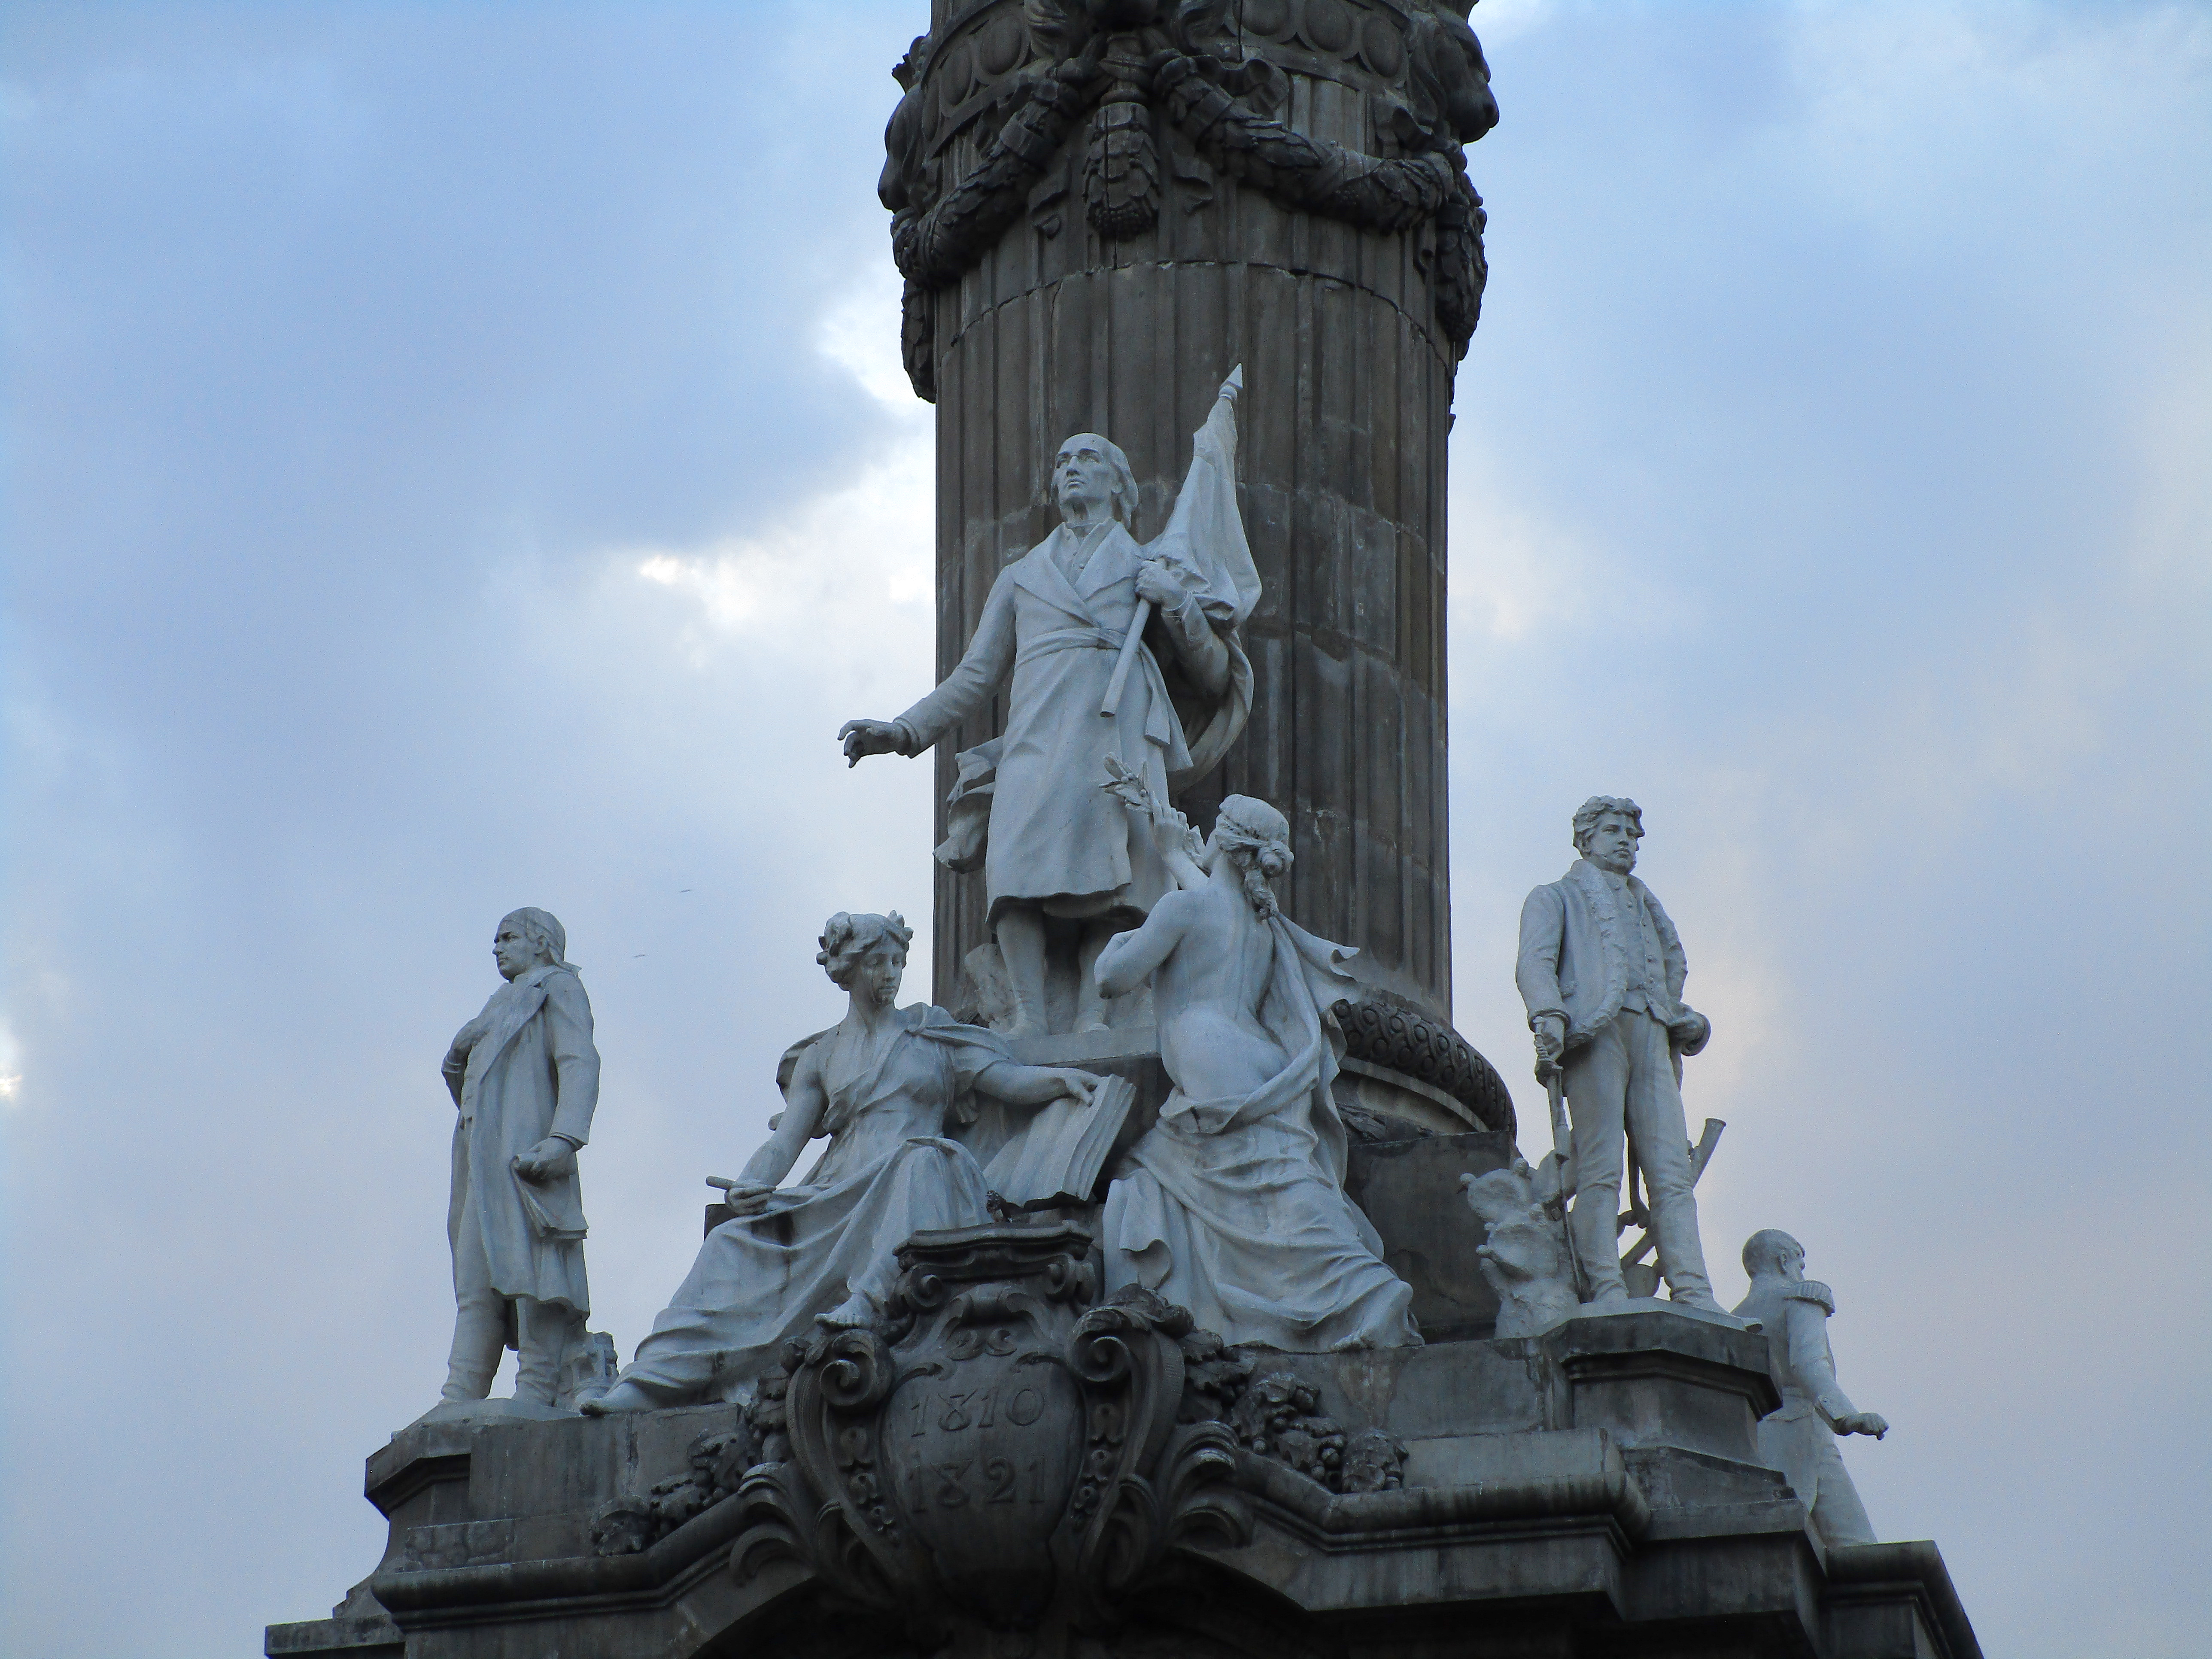
monument, sculpture, avenue, independence, victory, mexico, city, history, statue, landmark, classical sculpture, memorial, stone carving, sky, architecture, art, national historic landmark, temple, historic site, national monument, tourist attraction, ancient history, tourism, building